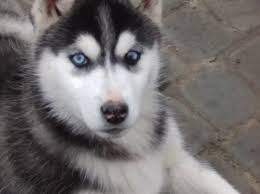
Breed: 232-n000083-Eskimo_dog